Coelopa frigida

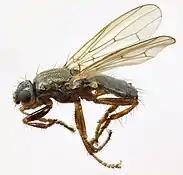

"C. frigida" are the most common seaweed fly. They tend to aggregate on beaches with an abundance of stranded algae, but occasionally swarm inland. Their physical features include a dark brown to black body, a set of lighter colored legs, and large, translucent wings. Males are typically larger than females, though there is a wide range of adult sizes within the species. "C. nebularum" is currently suggested as a close cousin or even possible subspecies of "C. frigida." This article therefore includes specifics regarding "C. nebularum."